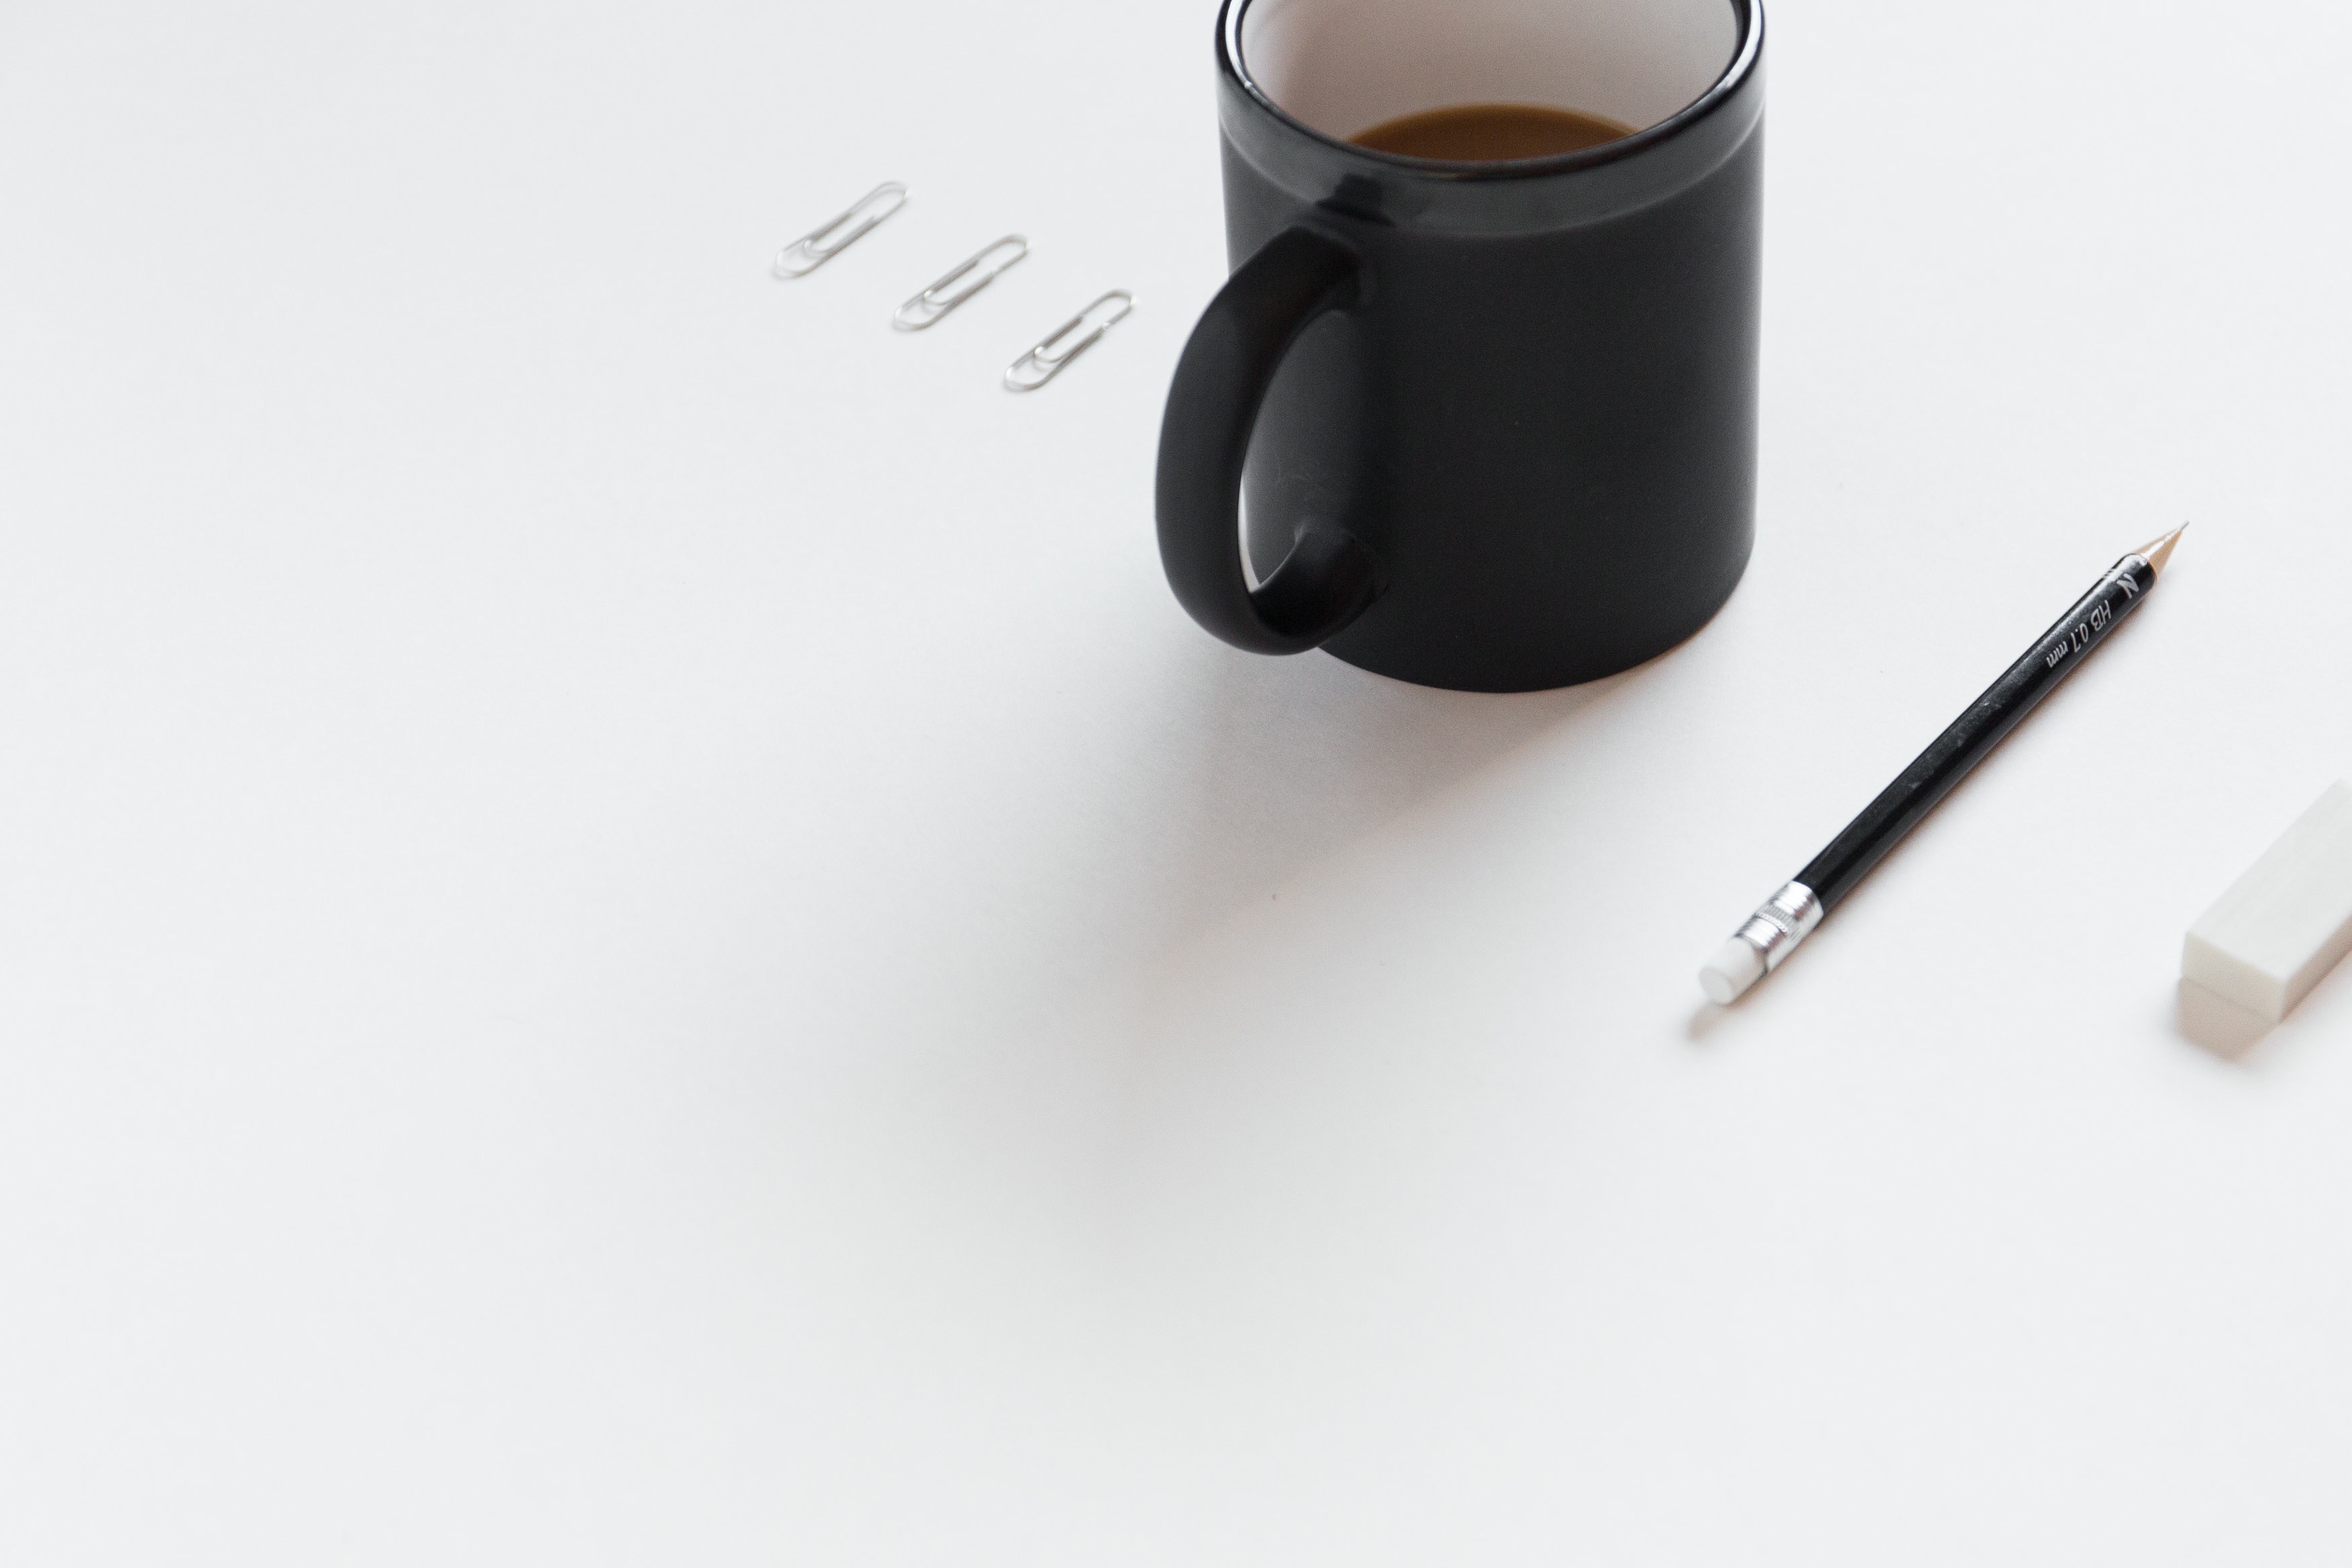
desk, hand, pencil, coffee, cup, mug, lighting, eraser, eye, glasses, minimalism, organ, paperclips